Law & Order: Special Victims Unit season 2

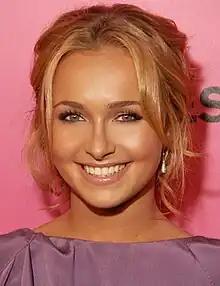
Hayden Panettiere portrayed Ashley Austin Black, a girl who adopted the habit of purposely injuring herself because it was the only way to make her parents notice her.

In the second episode "Honor," Marshall Manesh played an Afghan diplomat and Anil Kumar played his son, both of whom follow Sharia law and condone honor killings. Susham Bedi played the diplomat's wife who, although powerless in her own country, in a climactic scene of the episode gets the chance to make or break a New York case. Tracy Pollan, who played Harper Anderson in Season 1, reprised her role as the paranoid rape victim-turned-vigilante in the Season 2 episode "Closure."